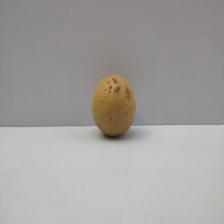
Size: Medium